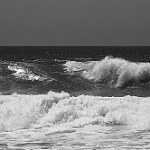
Label: B & W